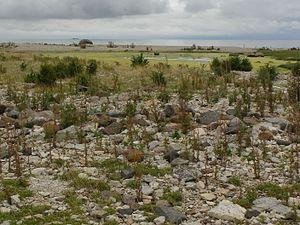
Hanikatsi est une île estonienne de la mer Baltique. Cet îlot fait partie de la Réserve naturelle des îlots de la région de Hiiumaa.